Yellow Eyes

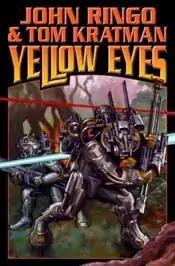
Paperback cover

Yellow Eyes is a 2009 military science fiction novel in John Ringo's "Legacy of the Aldenata" series, co-authored with Tom Kratman. The book, which is a spin-off of the main series, focuses on the Posleen invasion of Central America, with an emphasis on Panama. In contrast with other books in the series, emphasis is given to naval warfare, including the reactivation of the old warships USS "Texas", USS "Salem", and USS "Des Moines".